History of Louisville, Kentucky

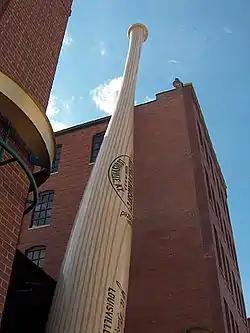
A giant baseball bat adorns the outside of Louisville Slugger Museum in downtown Louisville

James Callahan and other area businessmen organized the Louisville, Harrods Creek and Westport Railway in 1870 and continued construction through the Long Depression before failing in 1879. Although the LHC&W never reached beyond Harrods Creek, its service was continued by the L&N and contributed to growth in the city's eastern suburbs, particularly after the LRC purchased and electrified the track between Zorn Avenue and Prospect in 1904.